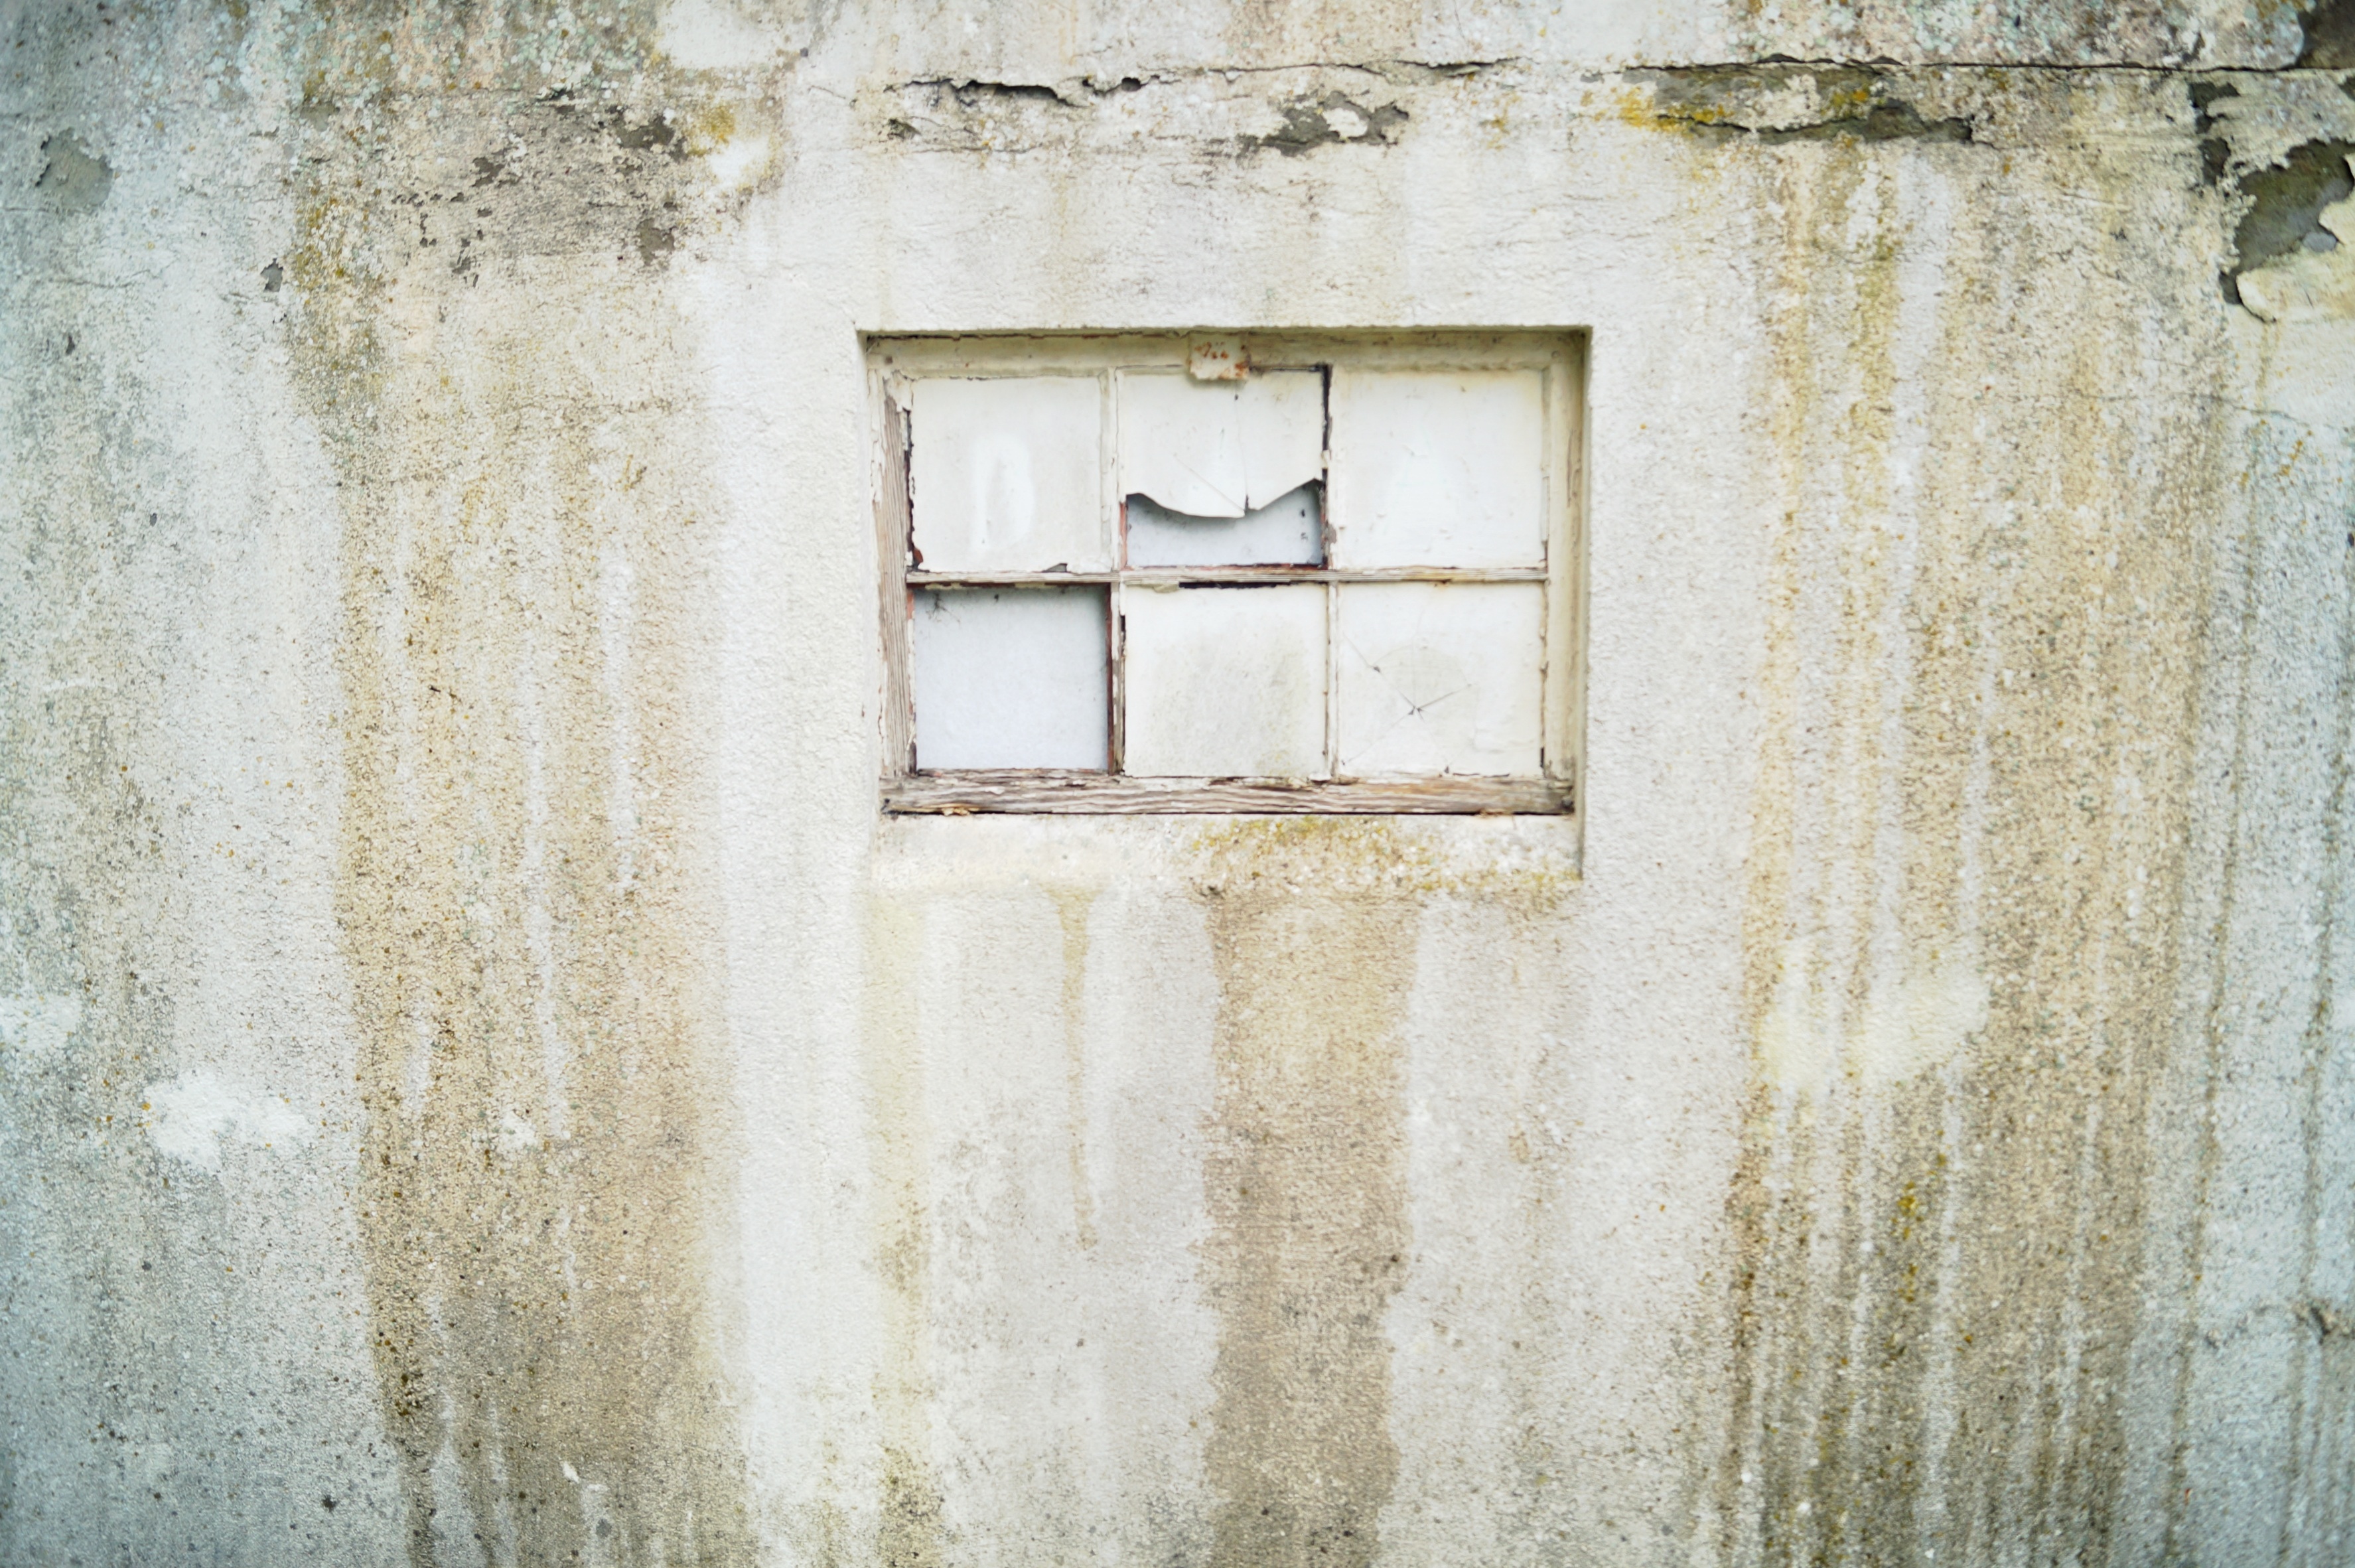
wood, white, texture, window, old, wall, color, broken, facade, decay, door, material, interior design, background, cracks